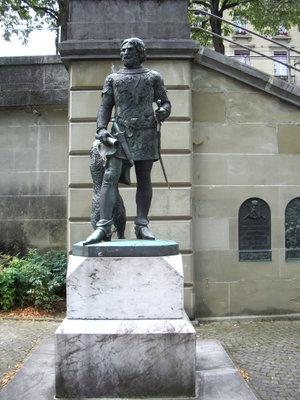
Berthold V de Zähringen, né vers 1160, mort le 18 février 1218, fut le dernier duc de Zähringen.
L'histoire du canton de Fribourg est marquée par la richesse des peuples ayant peuplé le canton. Fribourg est le premier canton à prédominance romande à être entré dans la confédération en 1481.
La fonderie royale de Munich est une fonderie d'art coulant exclusivement du bronze qui exista entre 1822 et 1931. Beaucoup de statues de Munich et de ses environs y ont été réalisées.
La famille des Zähringen est une dynastie de ducs dans le sud-ouest de l'Allemagne et l'ouest de la Suisse du XIᵉ au début du XIIIᵉ siècle, issue de la première branche de la maison d'Autriche. De nos jours ils sont notamment restés connus pour avoir fondé plusieurs villes modernes, telles que Rheinfelden, Fribourg et Berne. Le dernier descendant de la branche aînée, portant le nom des Zähringen, mourut en 1218. Une branche cadette régna jusqu'en 1918 sur le pays de Bade.
Le Berchtoldstag, traduit en français le jour de la Saint-Berthold, est un jour férié qui a lieu le 2 janvier dans les zones alémaniques, en particulier dans certaines parties de la Suisse et au Liechtenstein. Le Berchtoldstag est une fête folklorique de la déesse Perchta, inspirée d'une mythologie du paganisme allemand, à l'origine de l'Épiphanie.